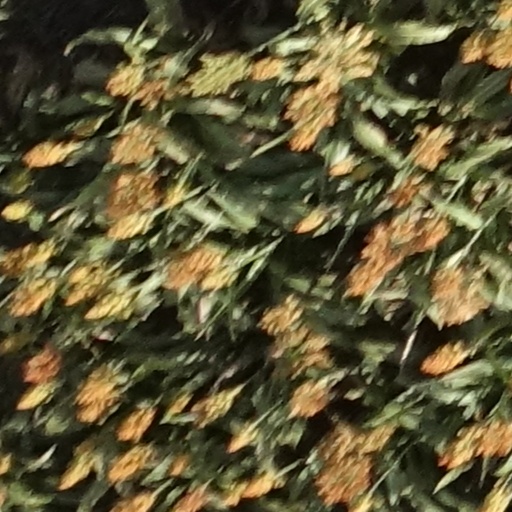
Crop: sorghum